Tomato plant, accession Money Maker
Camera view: horizontal (90 deg, fisheye); turntable rotation: 270 degrees
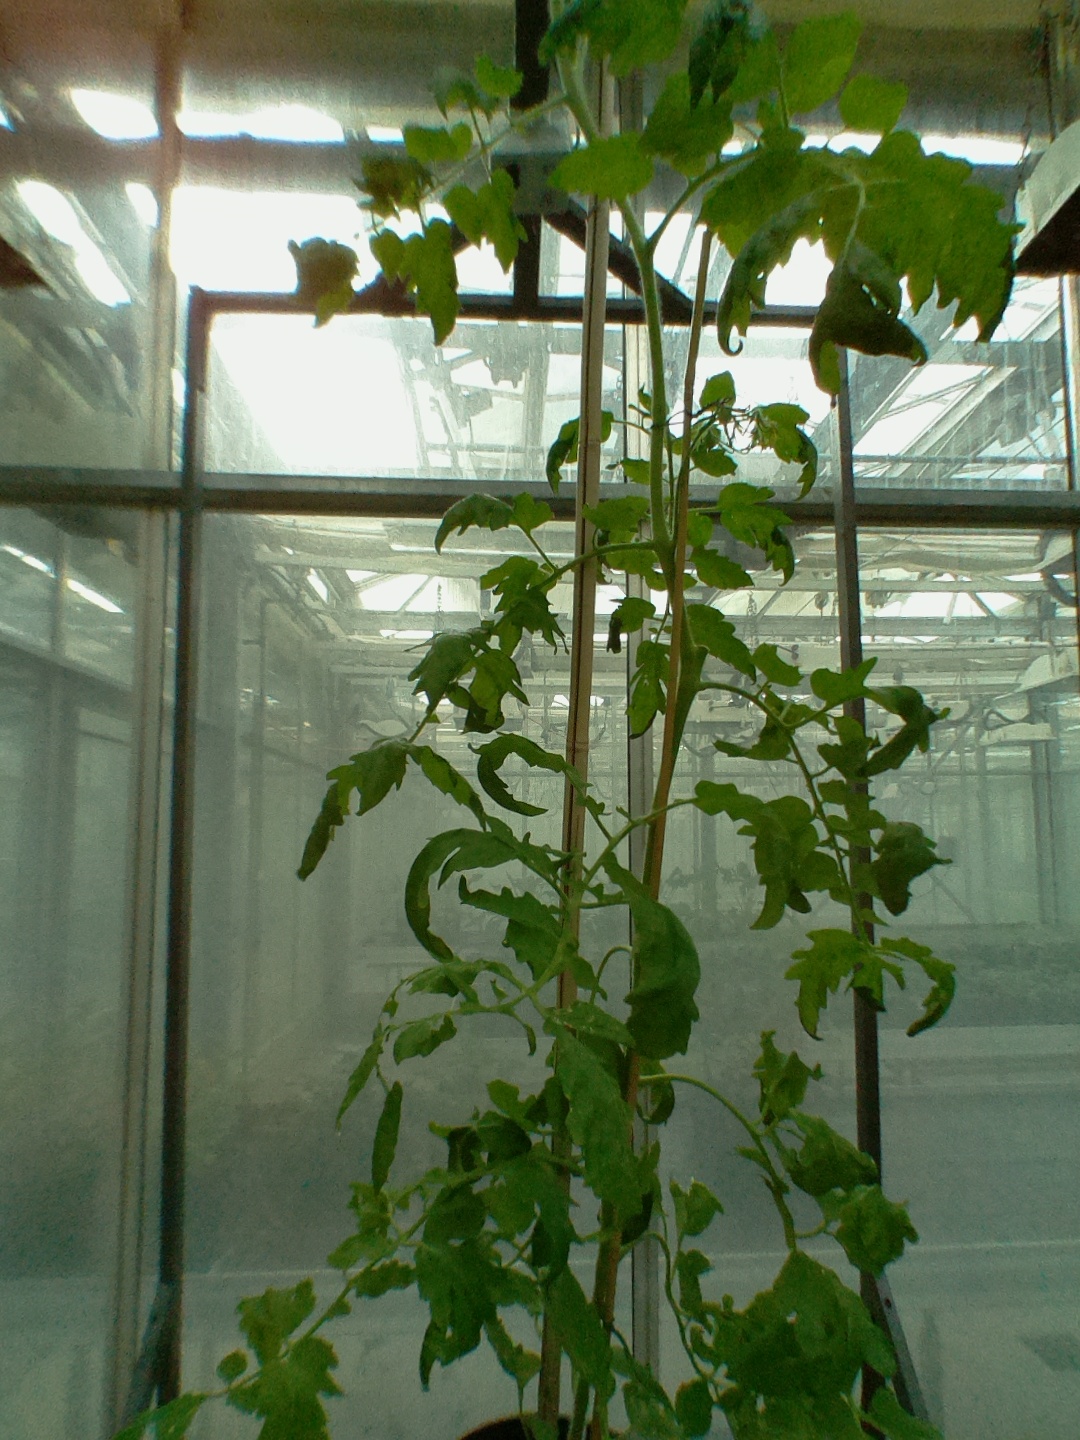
BBCH growth stage 70: Fruits at the main stem or branches visibles